Member states of UNESCO

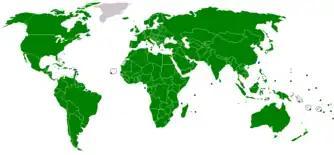

, UNESCO members include 194 member states and 12 associate members. Some members have additional National Organizing Committees (NOCs) for some of their dependent territories. The associate members are non-independent states.